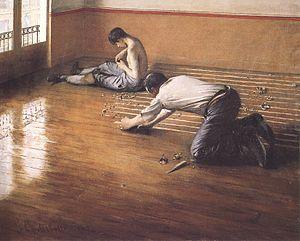
Les Raboteurs de parquet est un tableau du peintre français Gustave Caillebotte réalisé en 1875. Cette peinture à l'huile sur toile est conservée au Musée d'Orsay, à Paris.